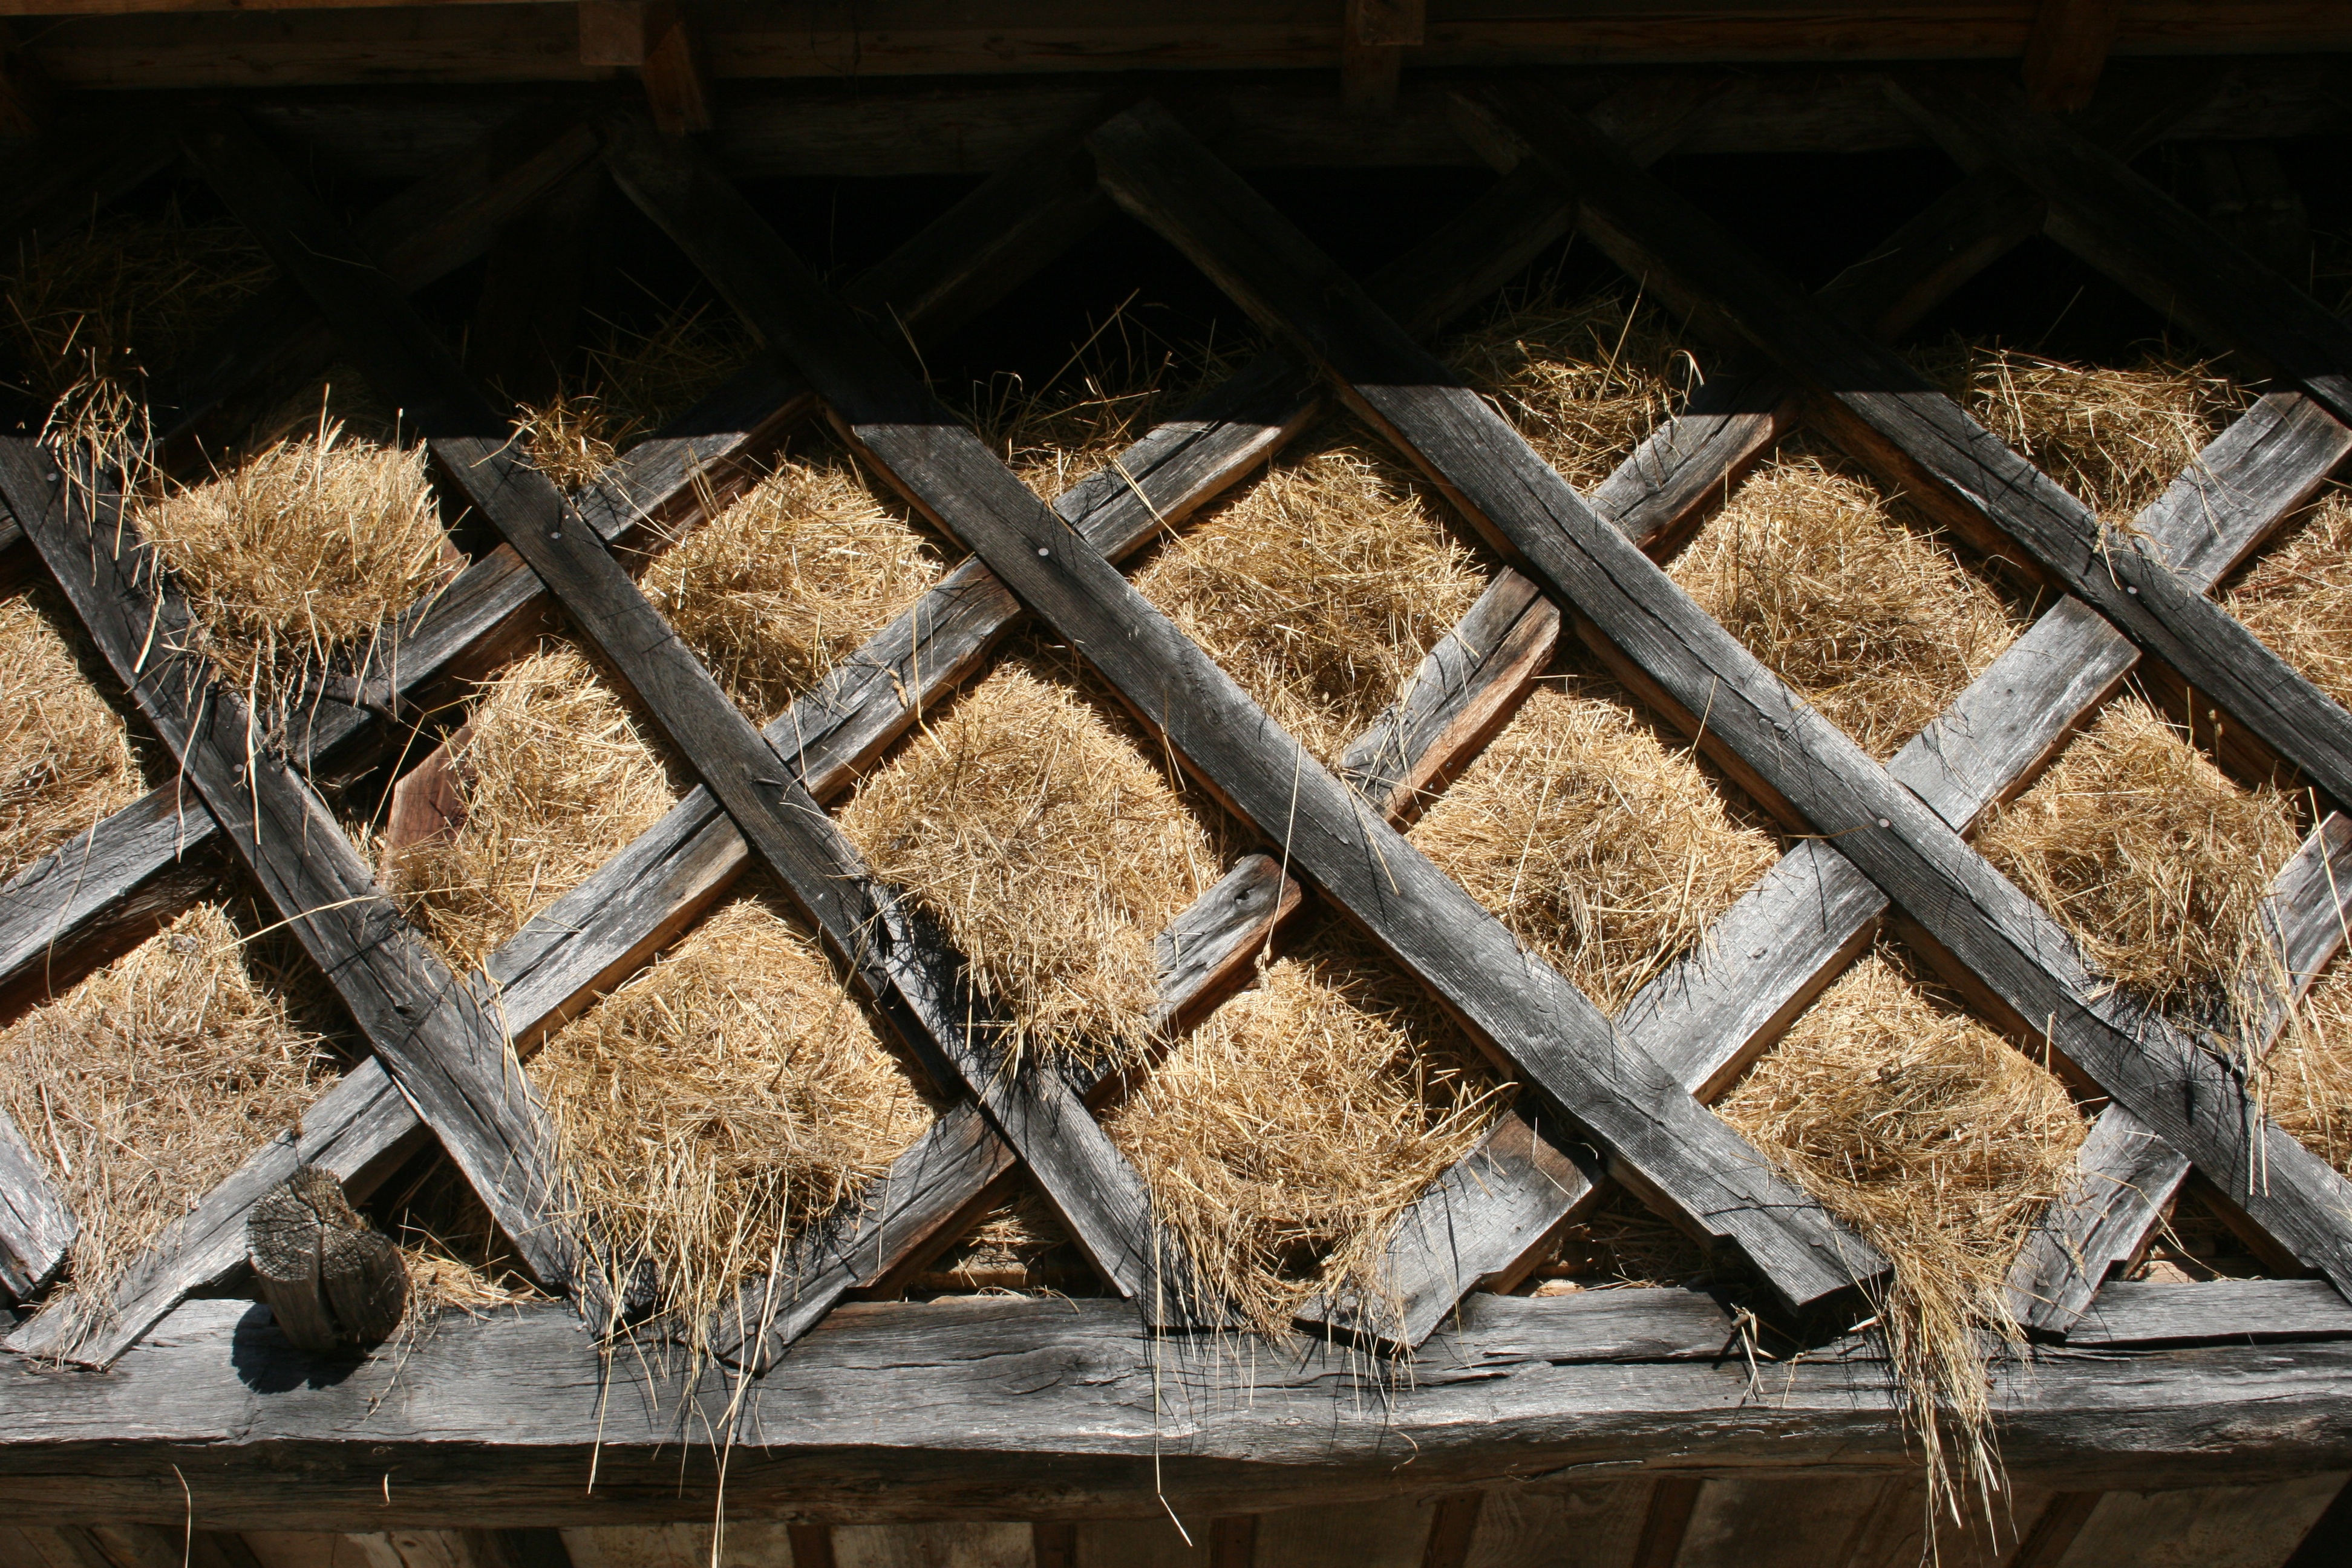
wood, track, hay, farm, texture, wall, straw, grange, ancient history